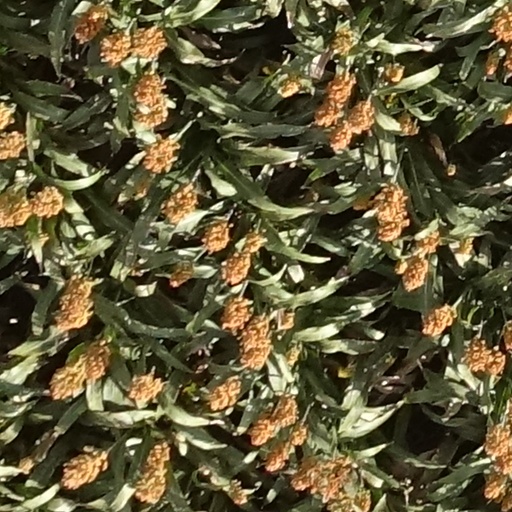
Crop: sorghum